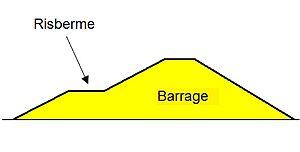
Risberme et barrage.
Une risberme est soit un ouvrage de consolidation d'un mur, soit un espace aménagé dans un talus.